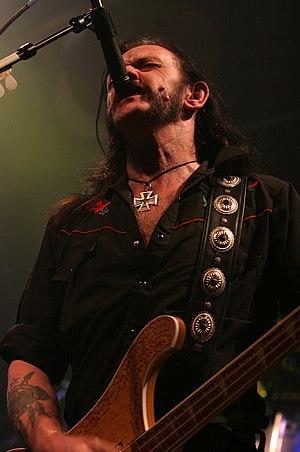
Cet article présente une liste de bassistes électriques qui sont également chanteurs, que ce soit au sein d'un ou de plusieurs groupes ou en solo. Les artistes sont présentés par ordre alphabétique.